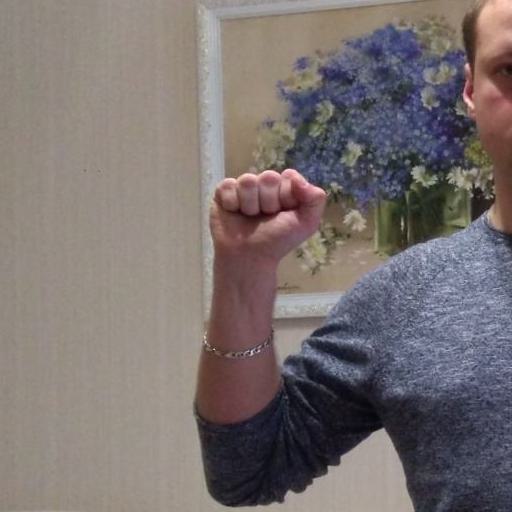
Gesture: fist